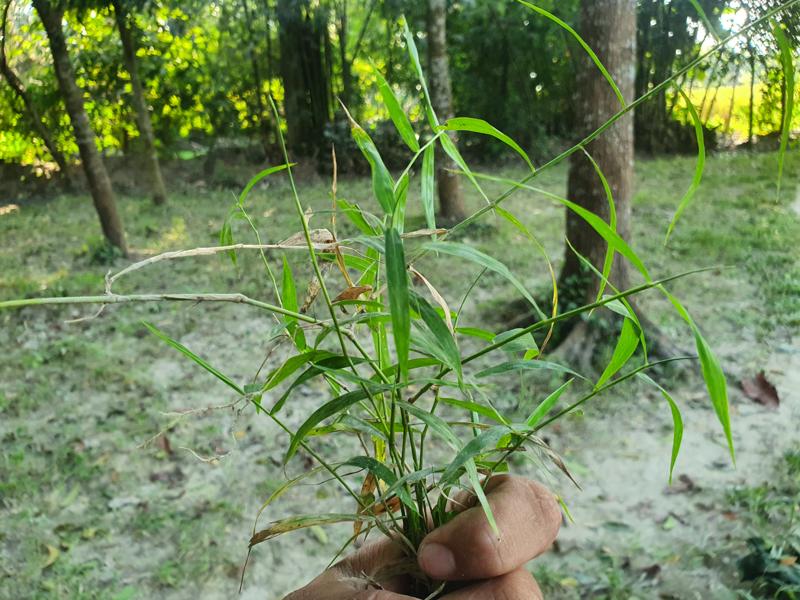
Weed species: Panicum repens